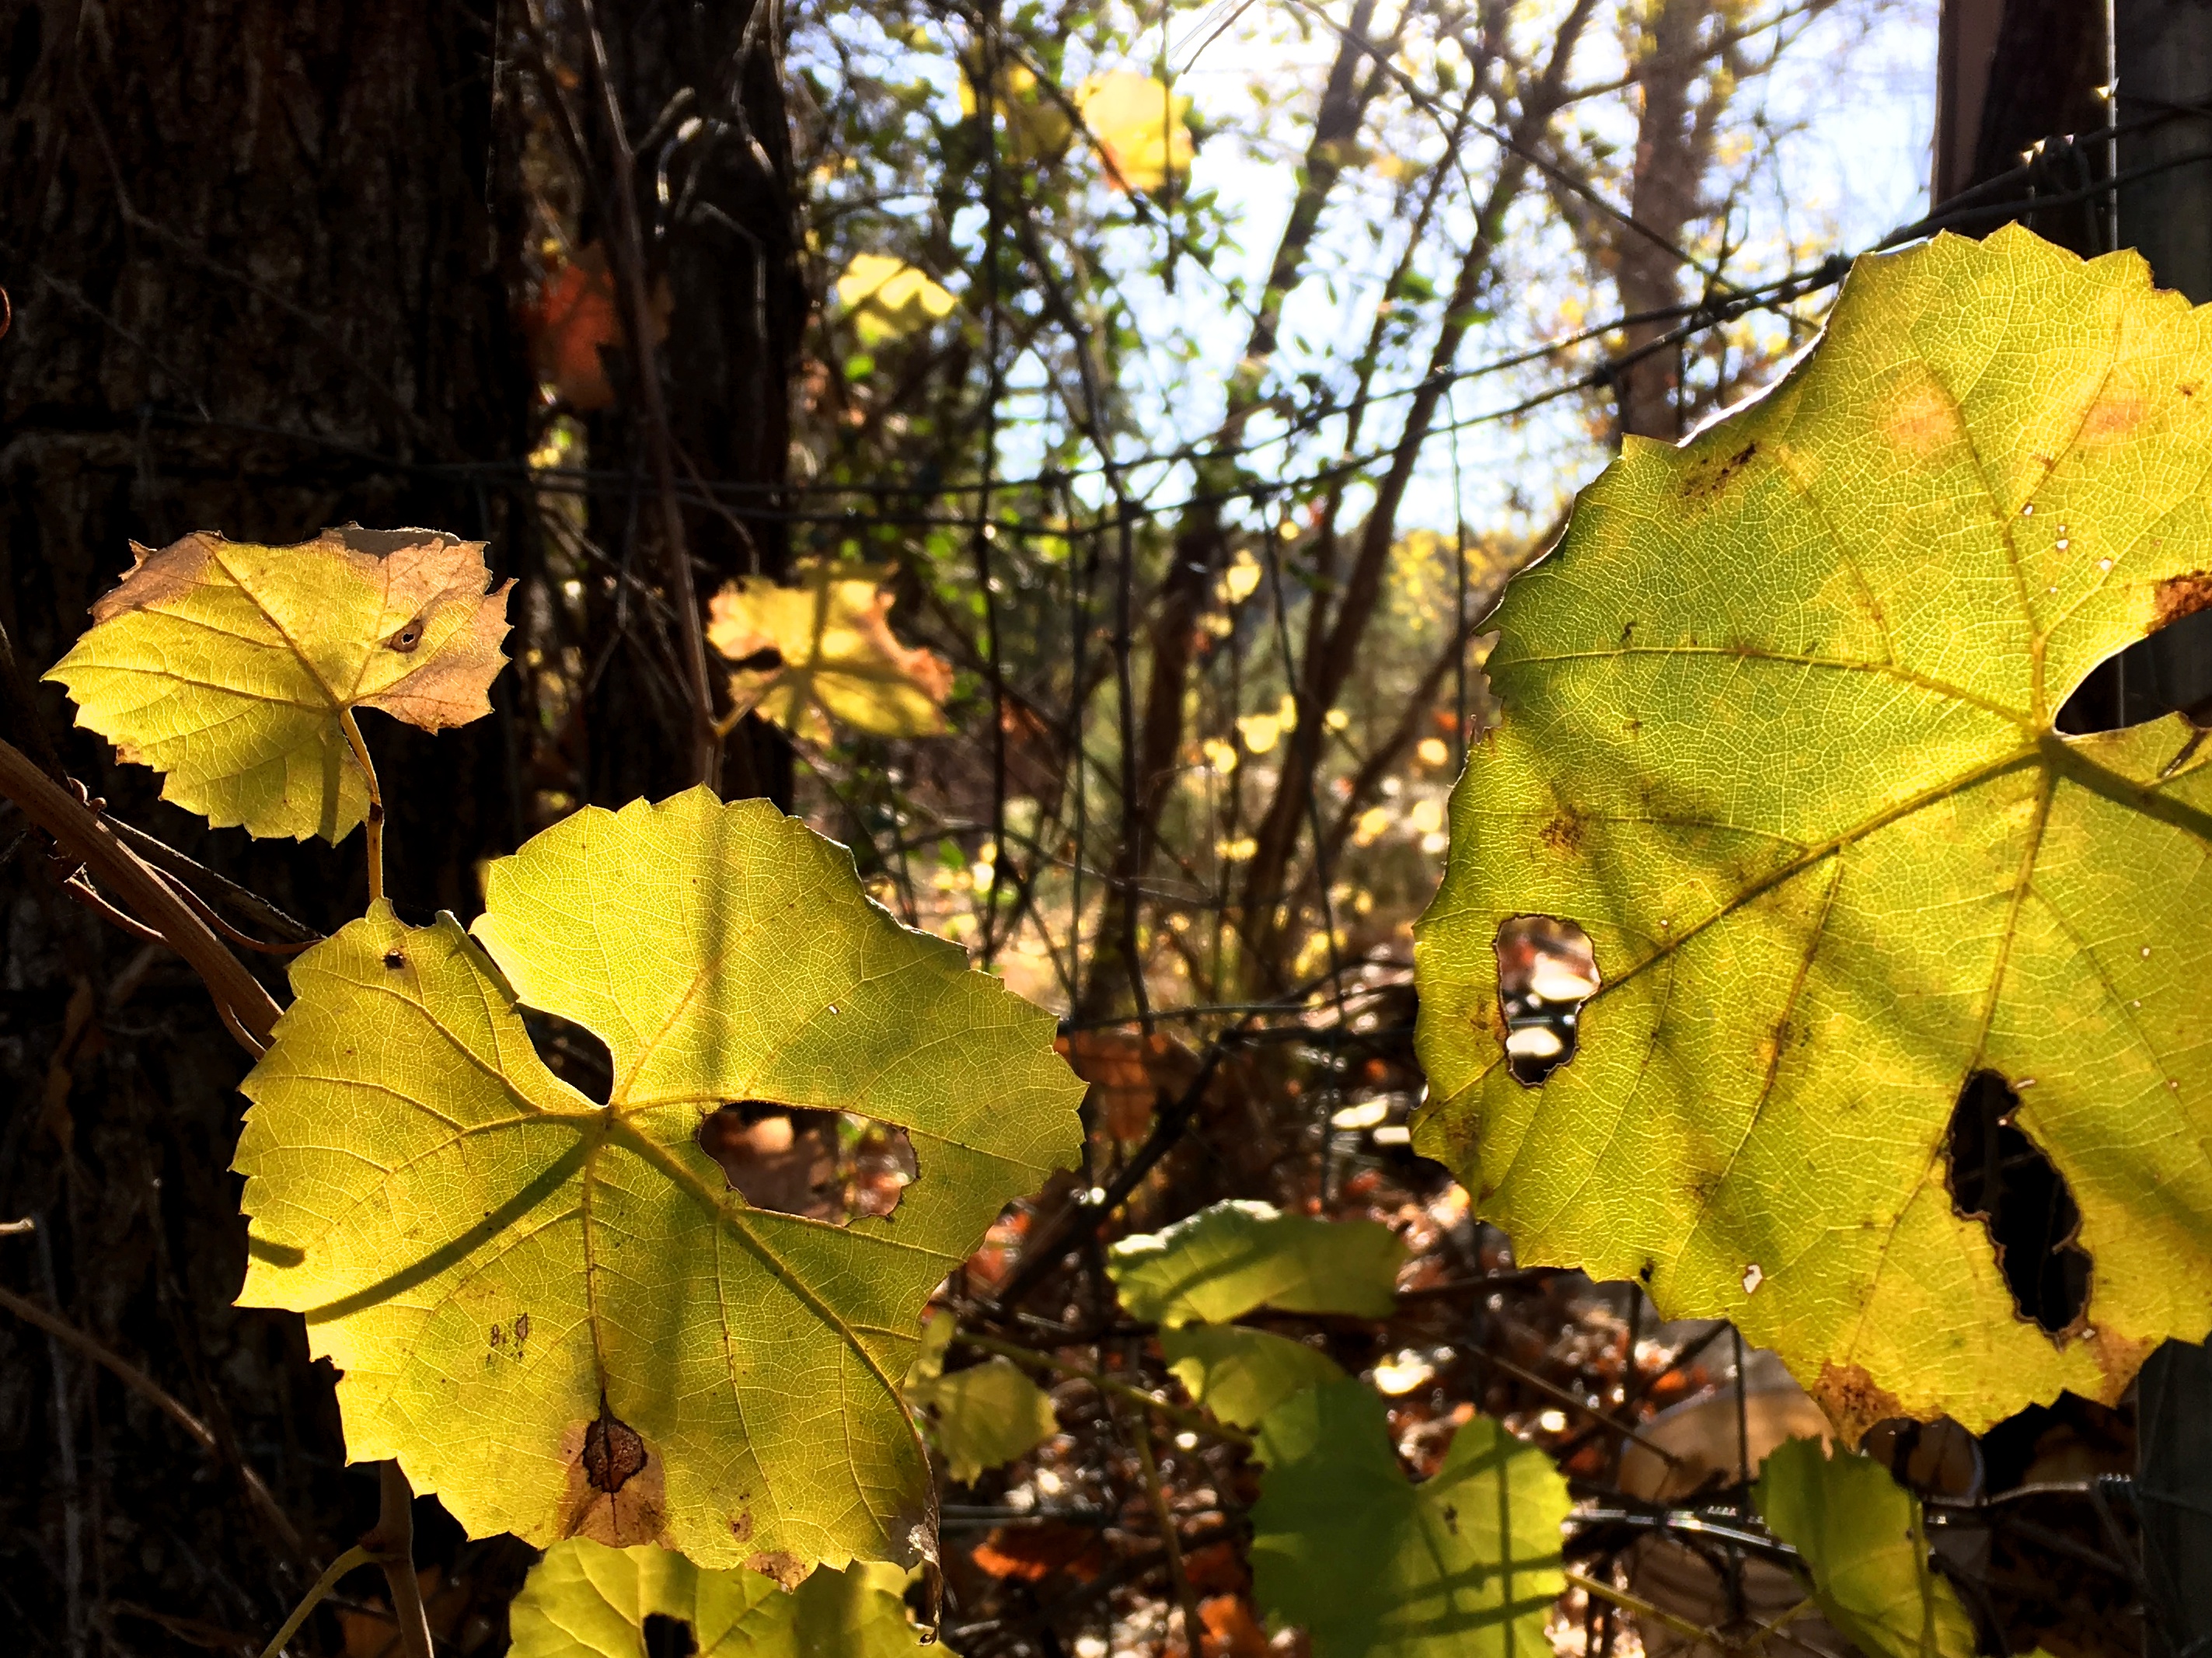
tree, nature, branch, plant, sunlight, leaf, flower, green, produce, autumn, botany, yellow, flora, season, deciduous, macro photography, flowering plant, maidenhair tree, plant stem, woody plant, land plant